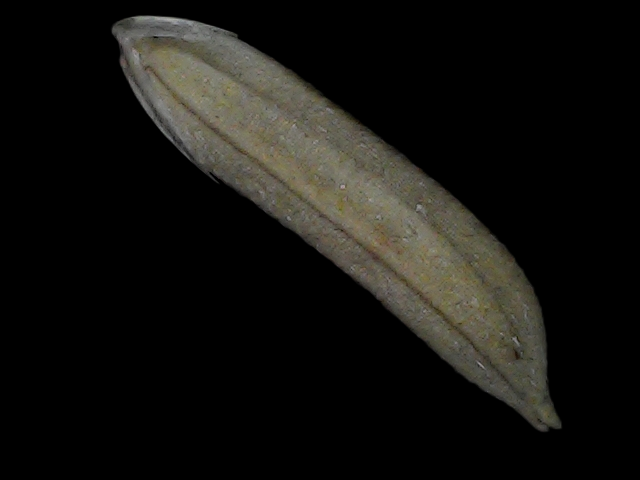
Rice variety: Bd57